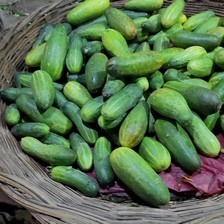
Label: cucumber